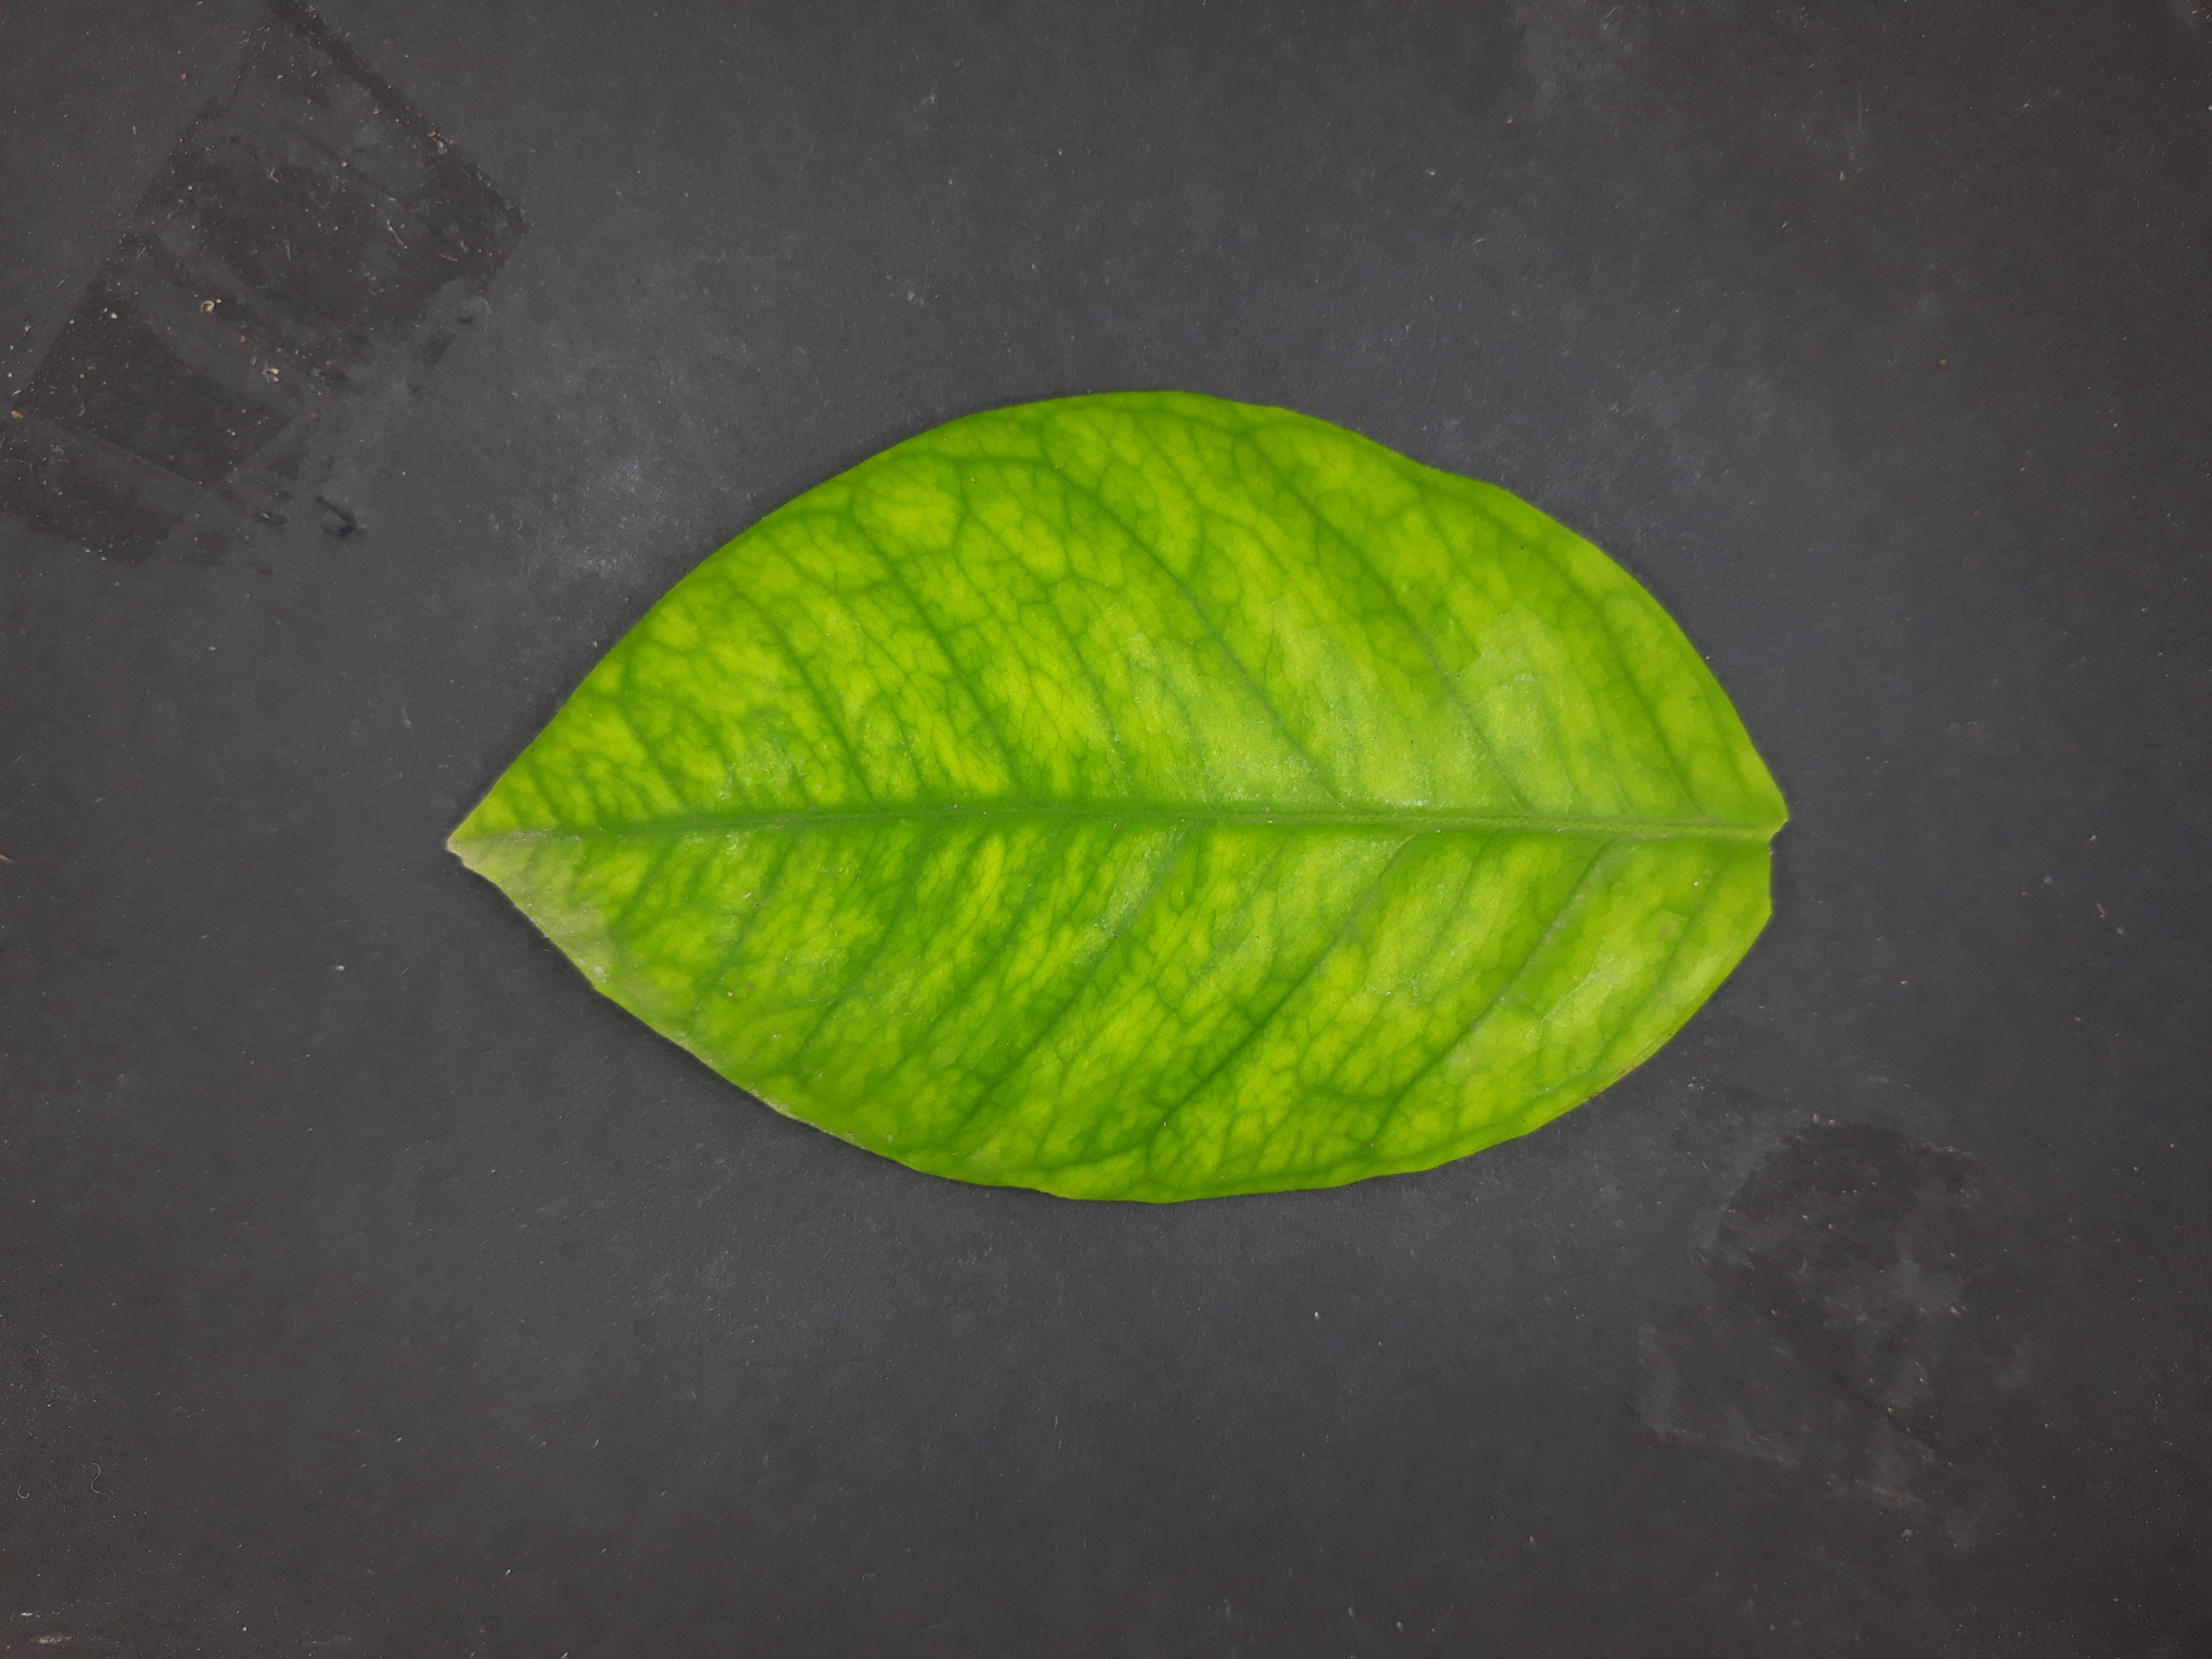
Label: Iron deficiency (Fe)